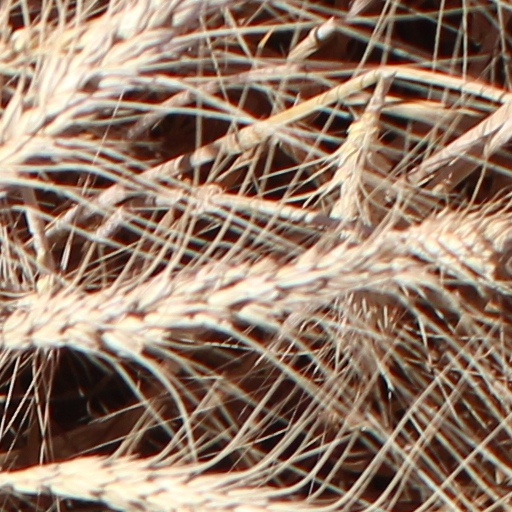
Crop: wheat